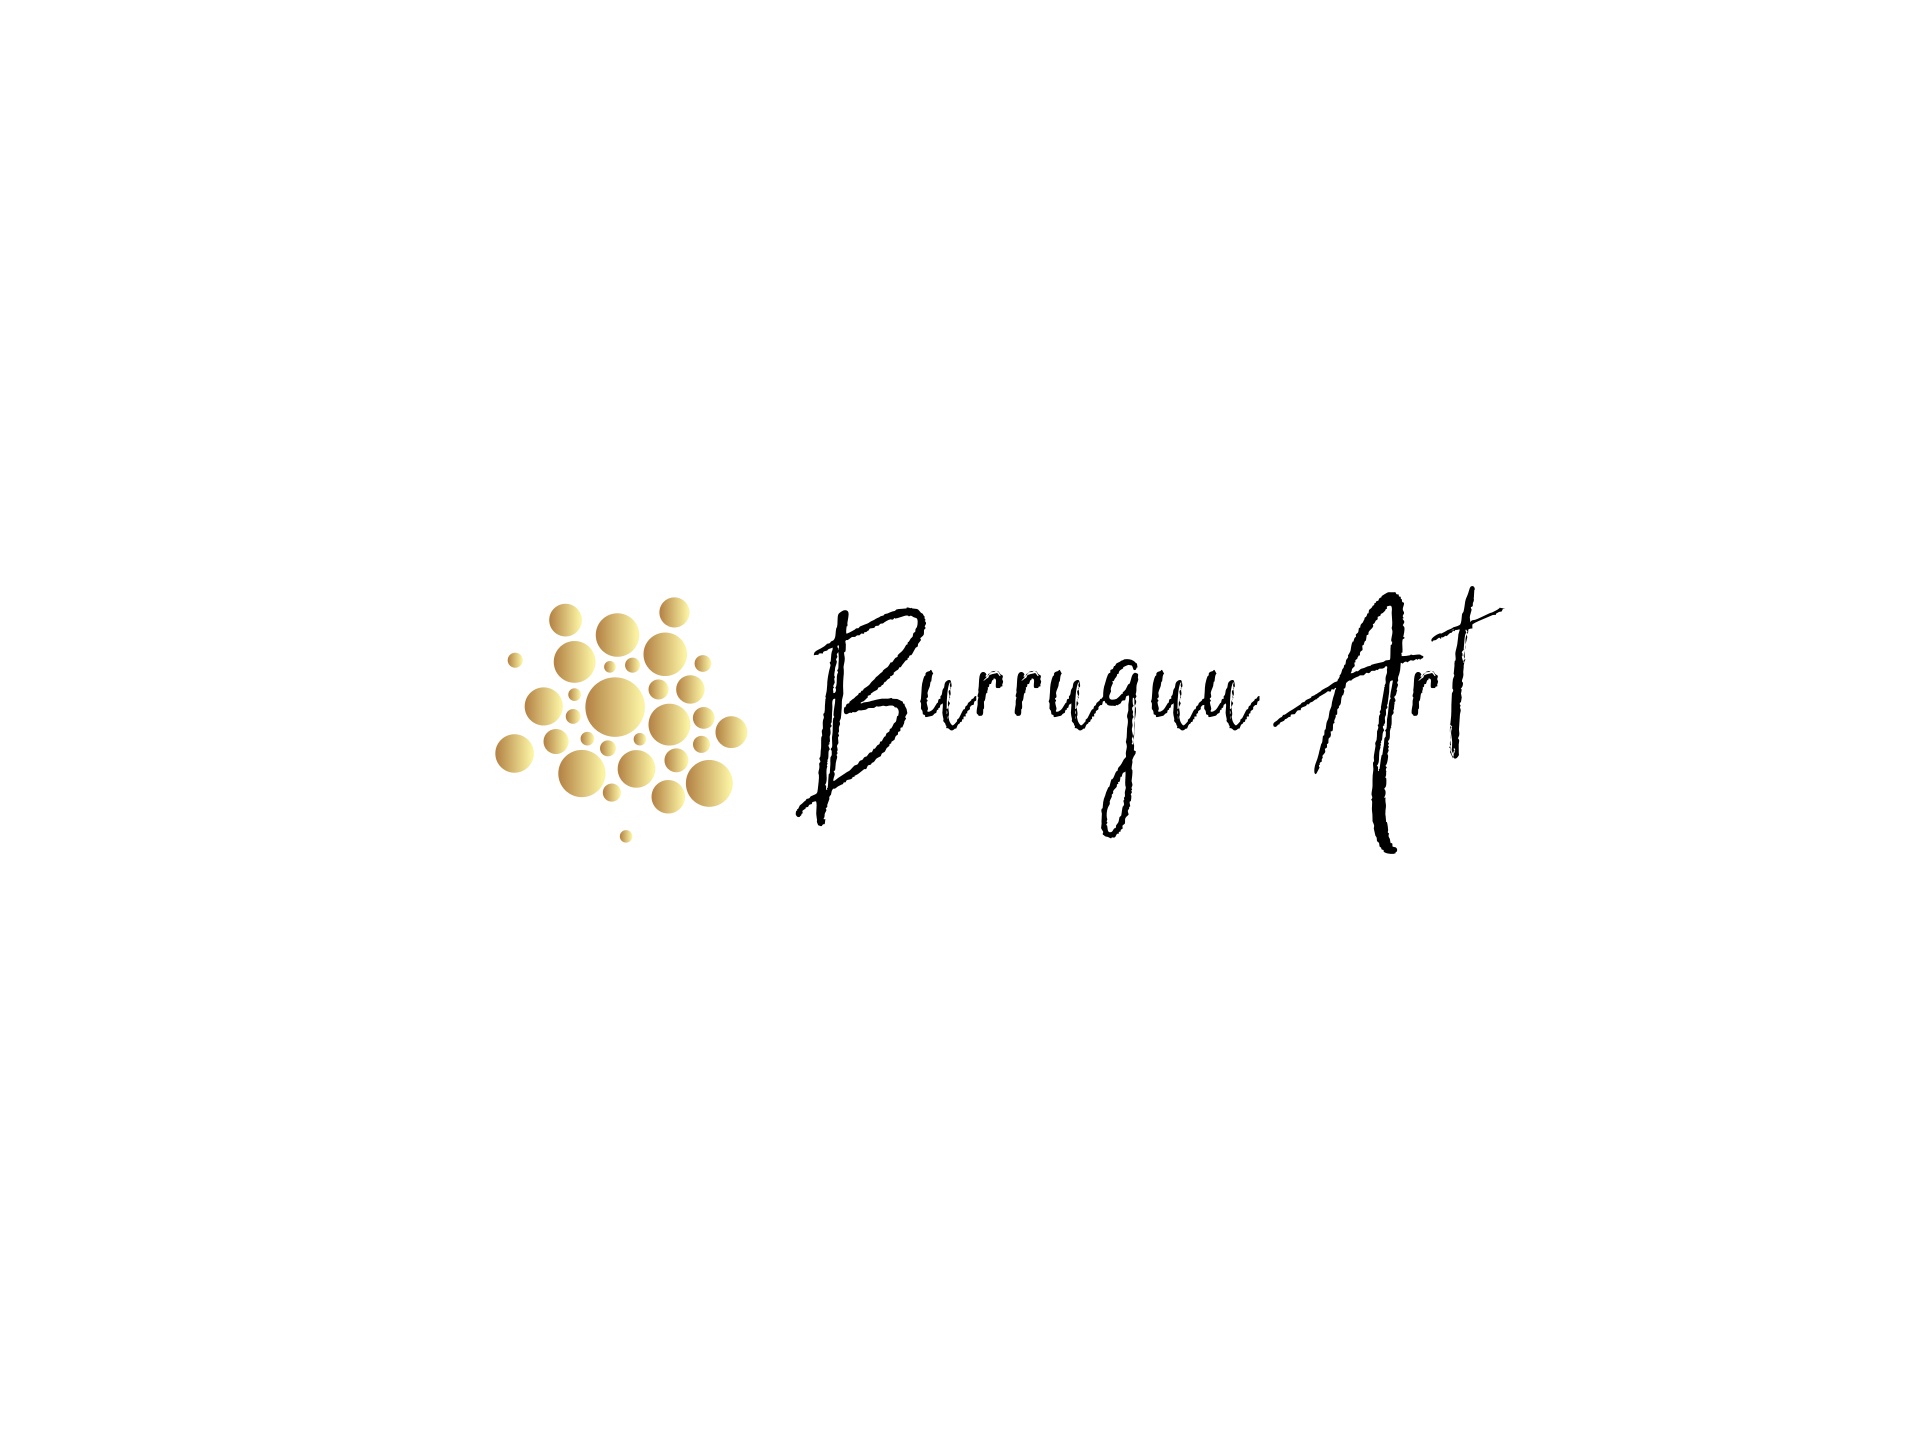
Bidwill Bro&Sista Speak
Brand: Burruguu Art
Category: Media > Podcasts & Live Streams > Podcasts